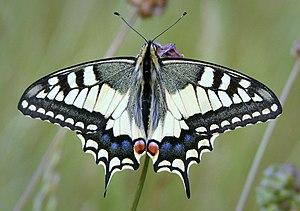
Cet article recense les rhopalocères de France métropolitaine, c'est-à-dire les lépidoptères appartenant aux familles des Hesperiidae, Papilionidae, Pieridae, Riodinidae, Lycaenidae et Nymphalidae.
Les rhopalocères sont un ancien sous-ordre, aujourd'hui obsolète, de l'ordre des lépidoptères. Il s'oppose à l'ancien sous-ordre des hétérocères.
Cet article recense les rhopalocères de Bretagne et de Loire-Atlantique. Il traite donc des espèces de lépidoptères appartenant aux familles des Hesperiidae, Papilionidae, Pieridae, Riodinidae, Lycaenidae et Nymphalidae.